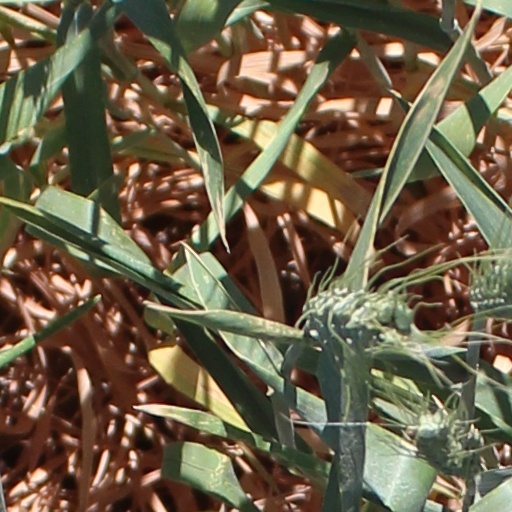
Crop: wheat